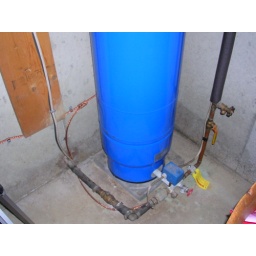
See where well enters house near floor of basement